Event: Nepal Earthquake
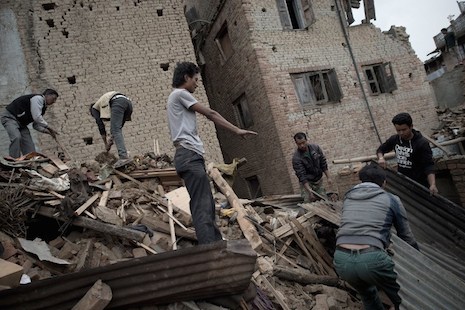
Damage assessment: damage